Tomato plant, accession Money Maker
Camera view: tilt-top (135 deg); turntable rotation: 150 degrees
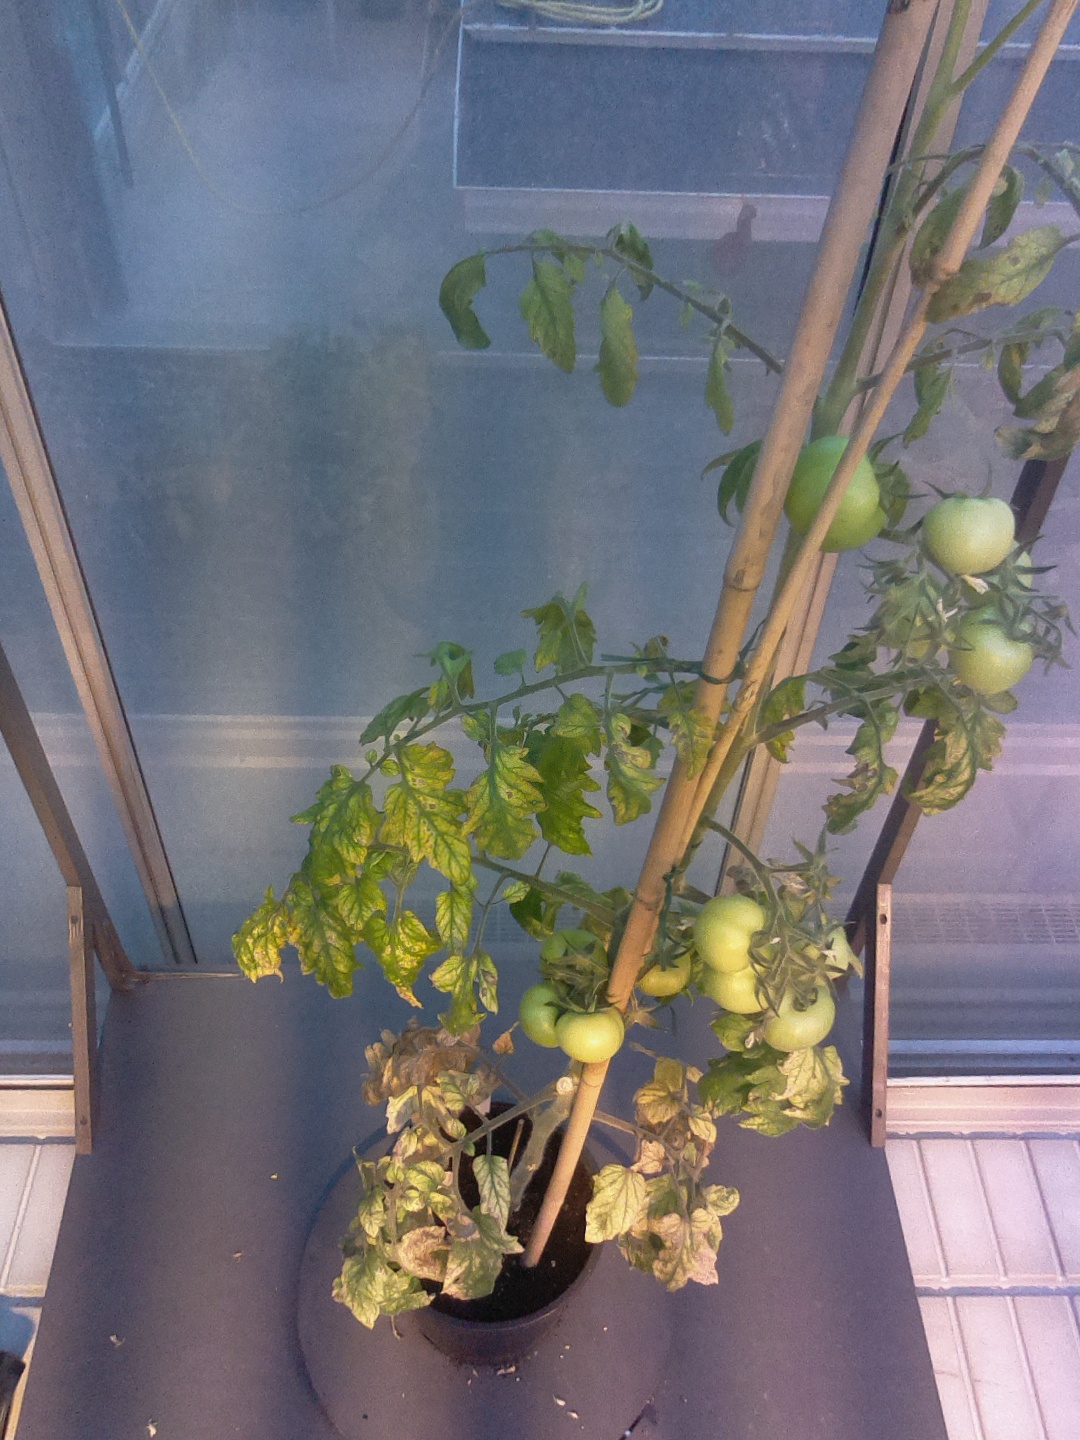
BBCH growth stage 79: 90% -100% of final fruit size